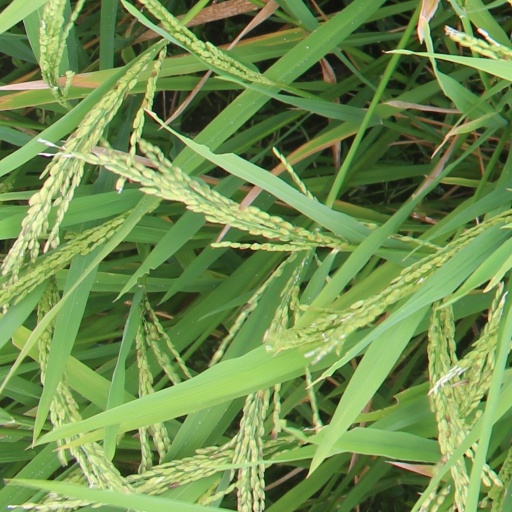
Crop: rice